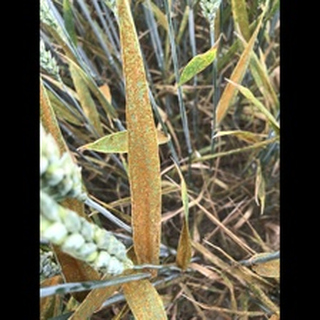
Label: wheat_brown_rust